The Substitute (Glee)

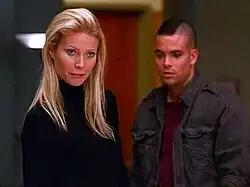

"The Substitute" is the seventh episode of the second season of the American television series "Glee", and the twenty-ninth episode overall. It was written by Ian Brennan, directed by Ryan Murphy, and premiered on Fox on November 16, 2010. The episode guest stars Gwyneth Paltrow as Holly Holliday, a substitute teacher who takes the place of glee club director Will Schuester (Matthew Morrison) while he is ill. Cheerleading coach Sue Sylvester (Jane Lynch) causes problems as the fill-in substitute principal of William McKinley High School after she gets Principal Figgins (Iqbal Theba) infected with the flu, and glee club members Mercedes Jones (Amber Riley) and Kurt Hummel (Chris Colfer) experience tension in their friendship.